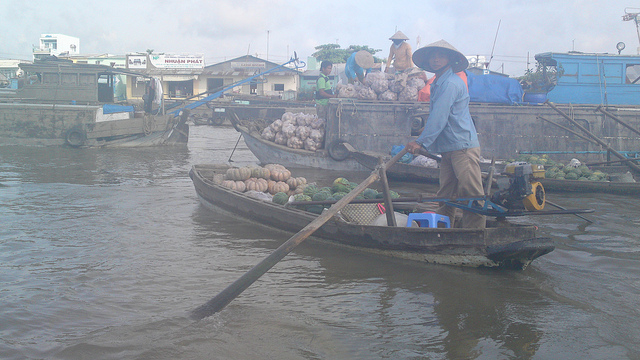
A person paddling a boat filled with fruits and vegetables.

A man that is standing in a boat in the water.

a man standing in a boat filled with produce.

A woman with fruits and vegetables in a boat on the harbor.

This is a man paddling his own boat full of produce.